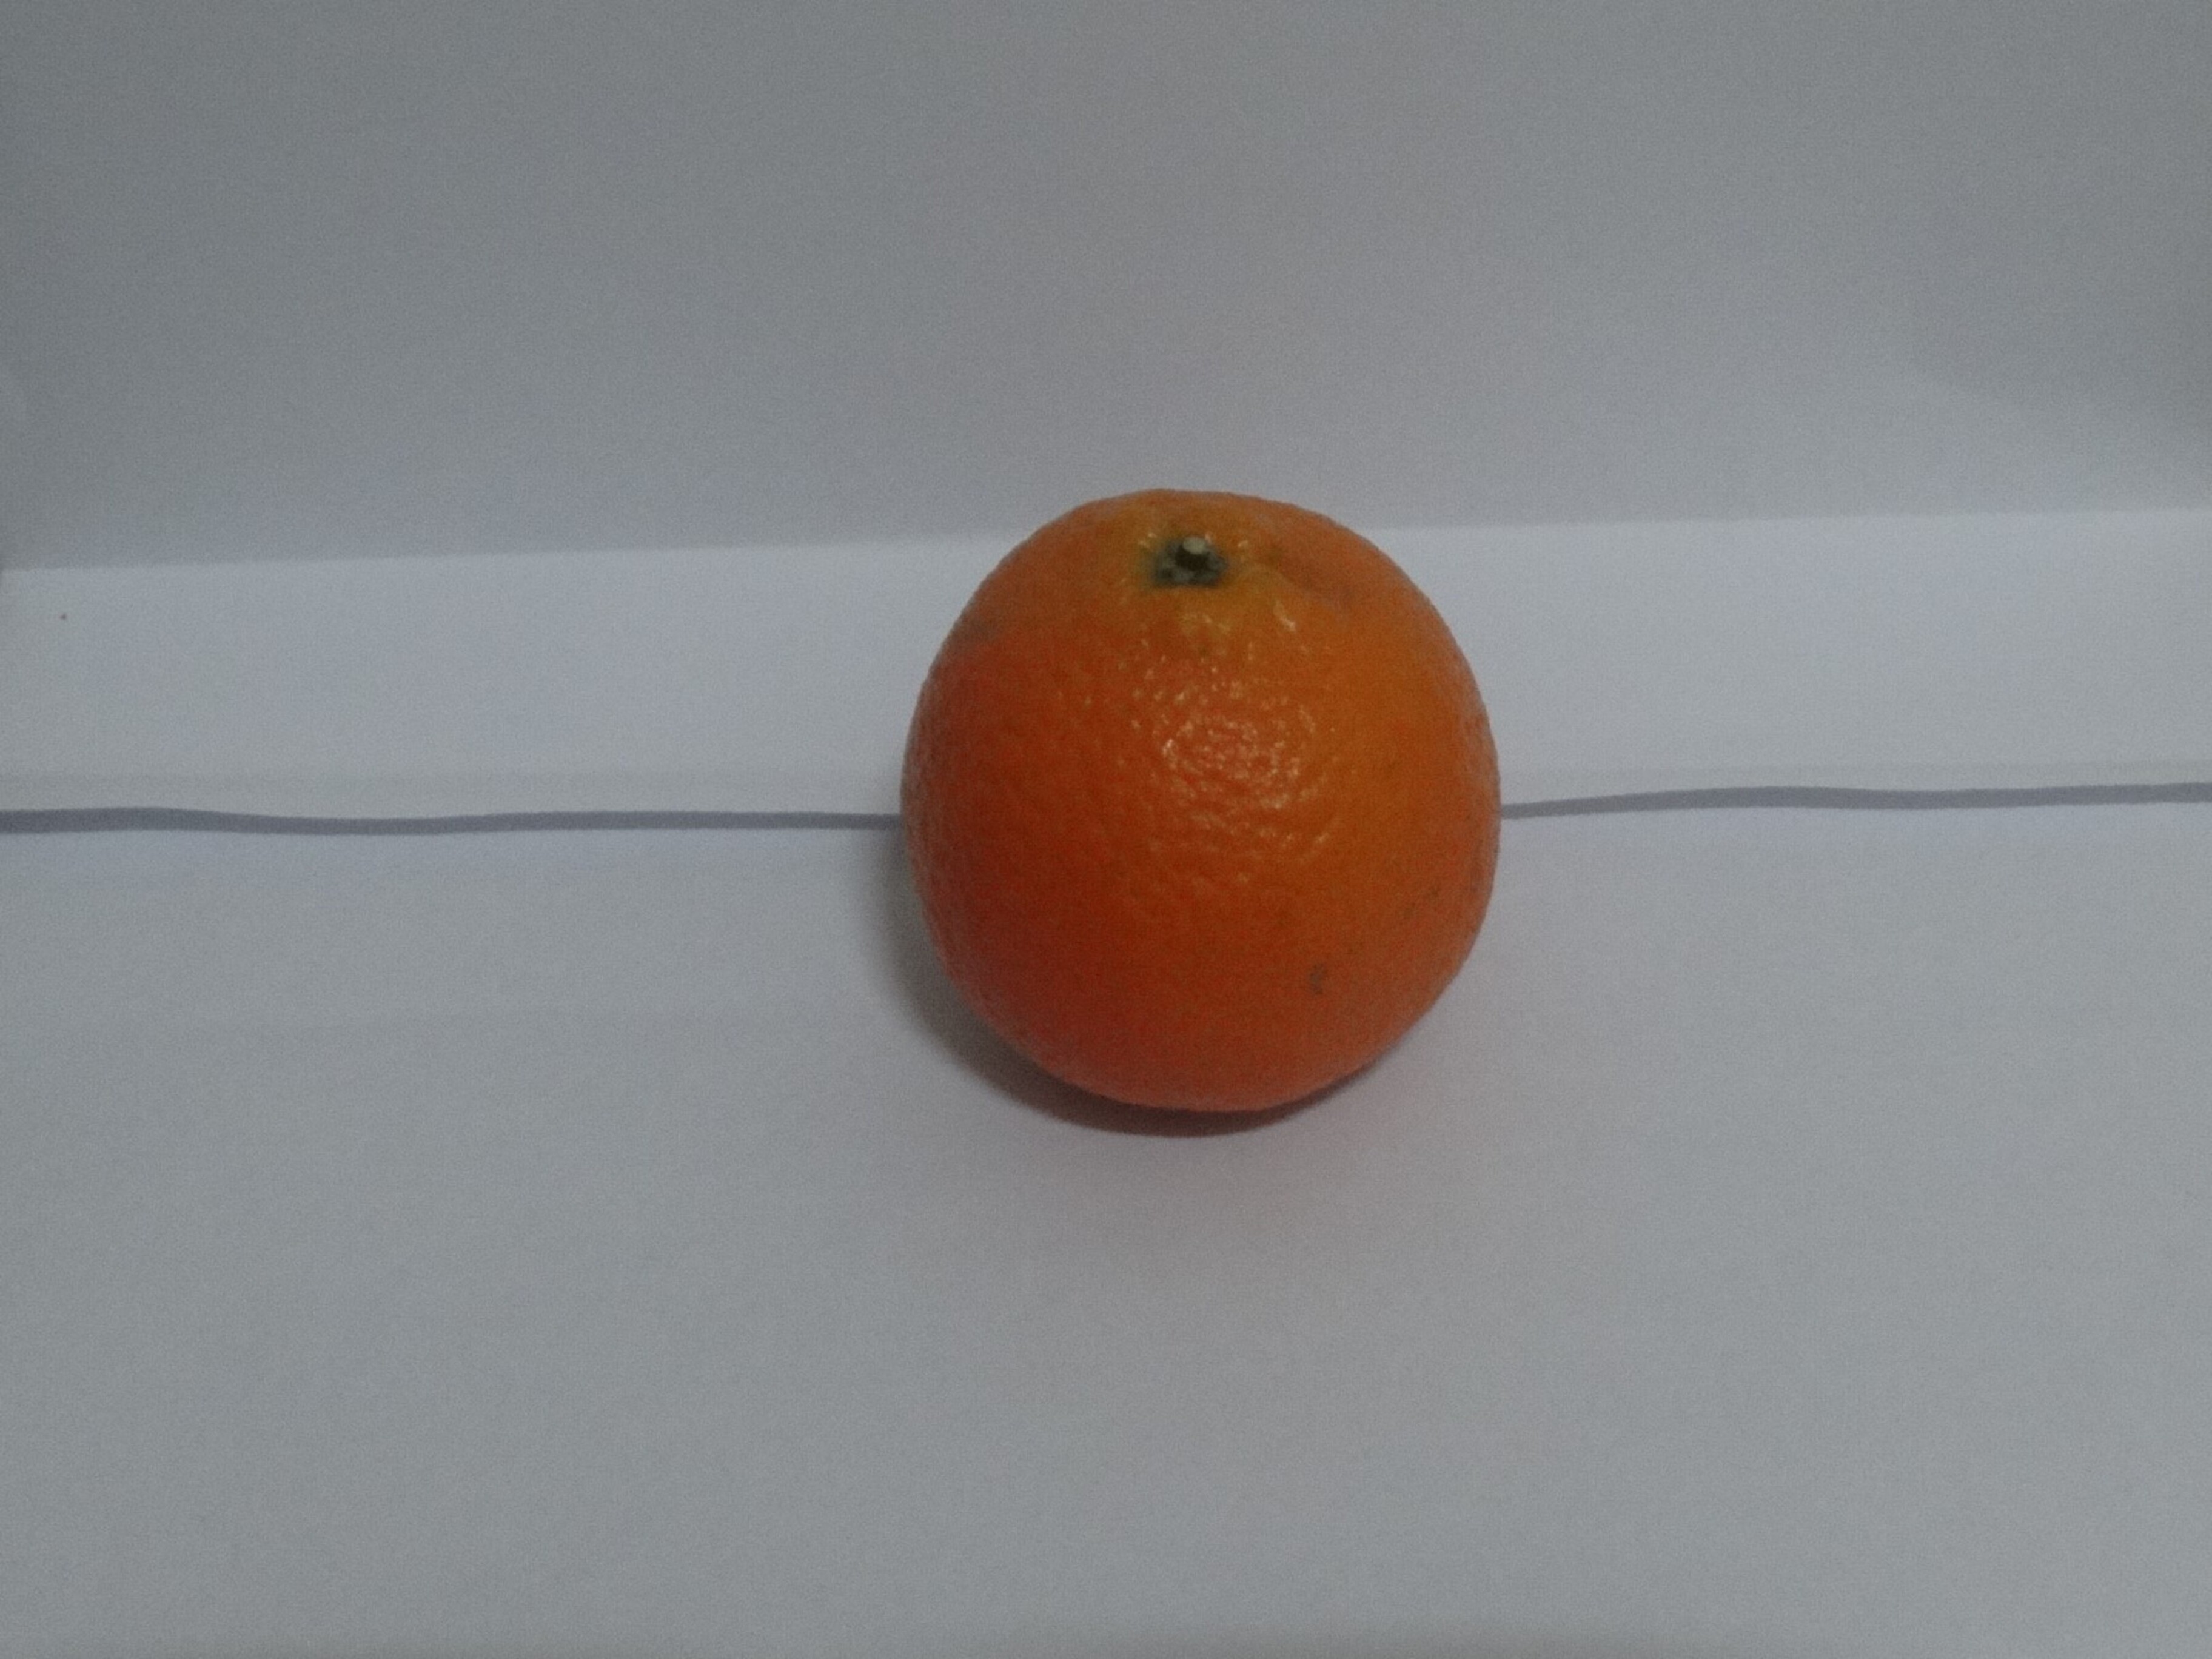
Citrus fruit variety: tankan